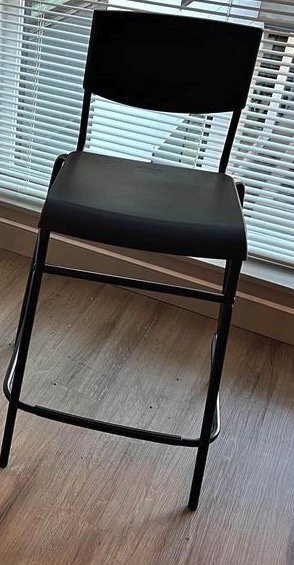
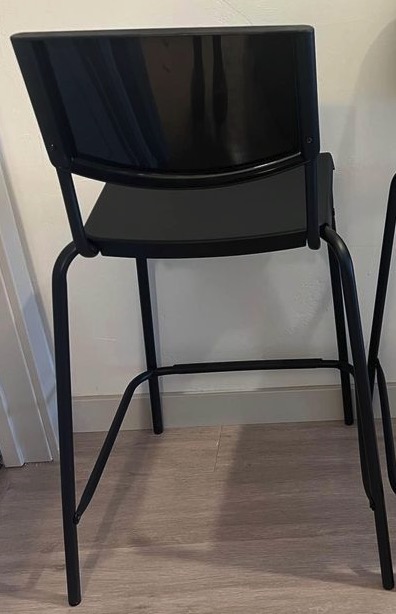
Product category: stool
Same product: yes